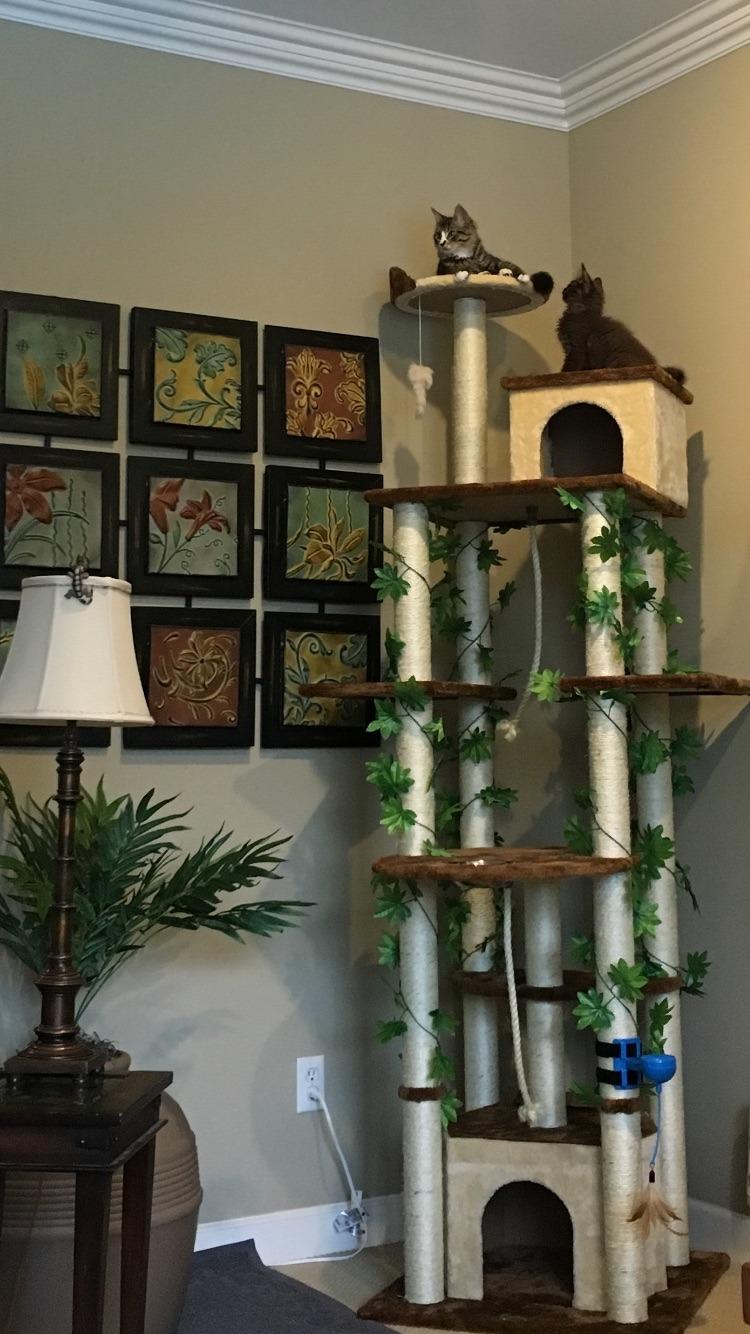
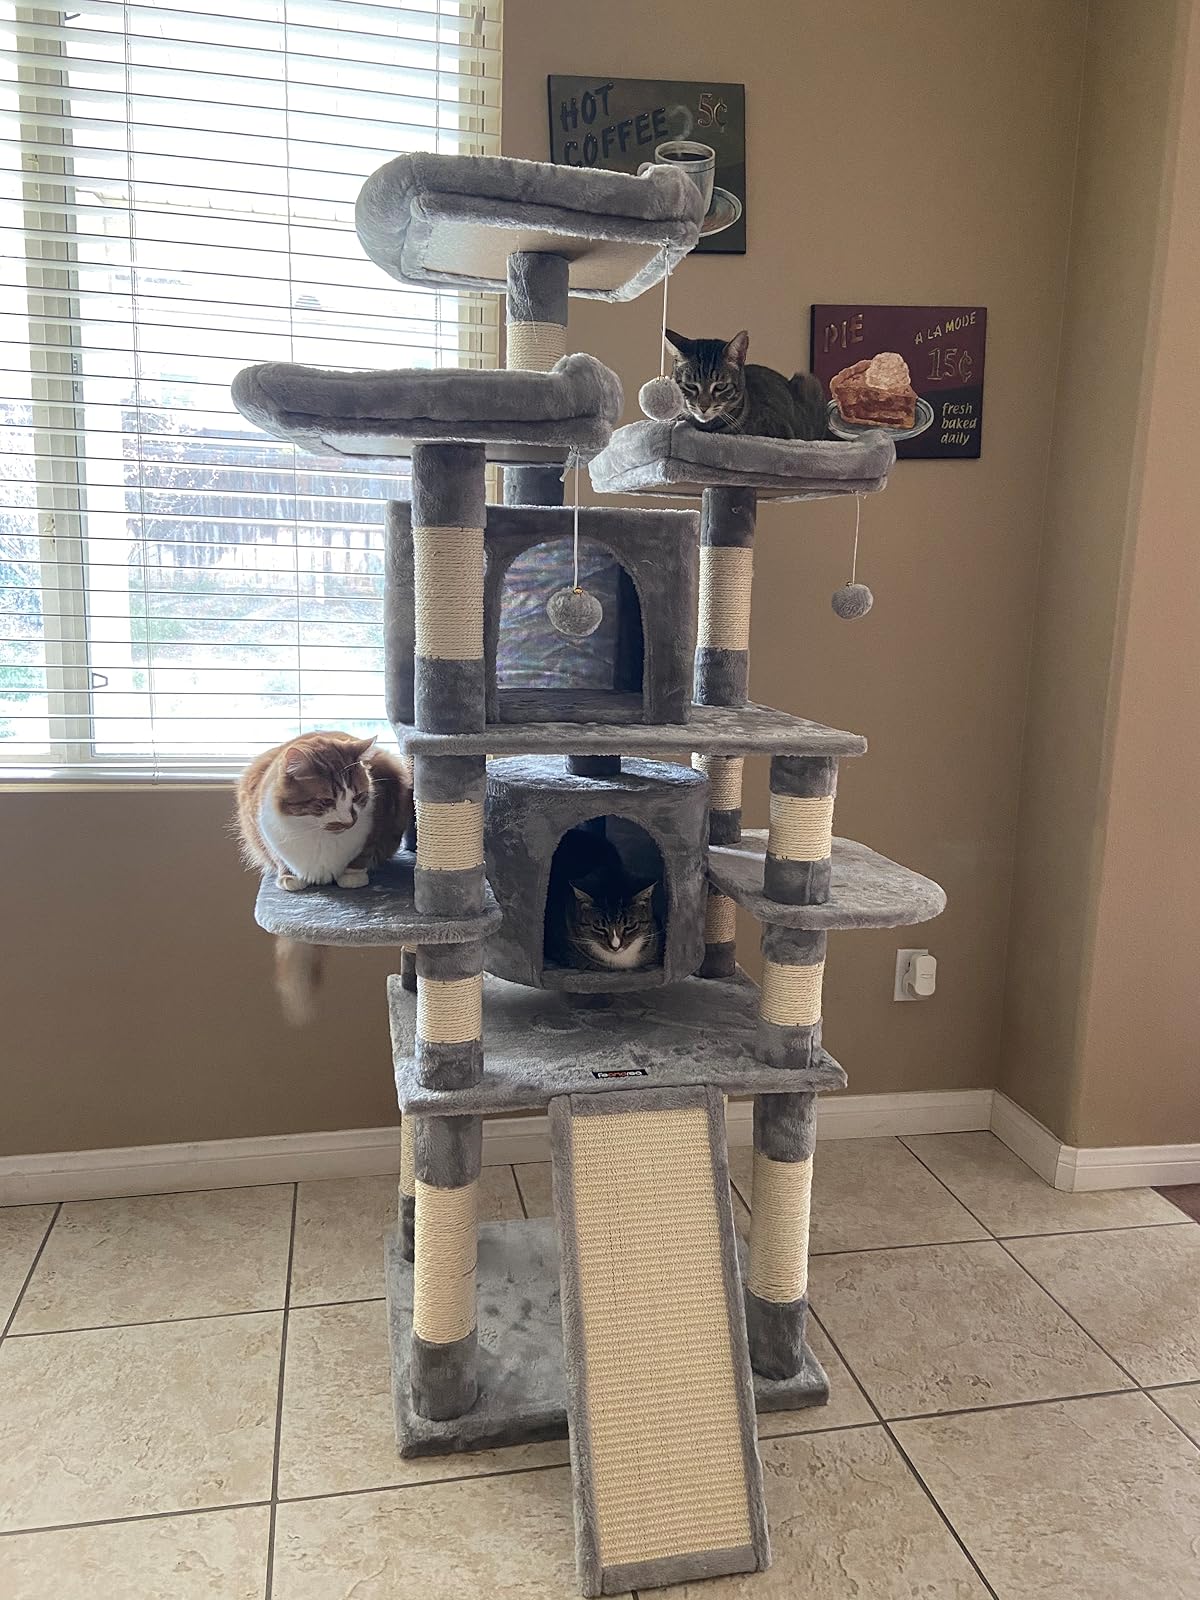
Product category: items_cat tree
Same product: no